Henry Inman (painter)

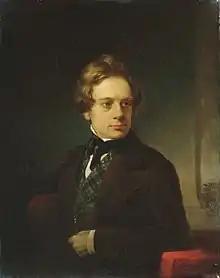
Painting of Inman by Jacob Hart Lazarus, circa 1837–1840, Metropolitan Museum of Art

Henry Inman (October 20, 1801 – January 17, 1846) was an American portrait, genre, and landscape painter.